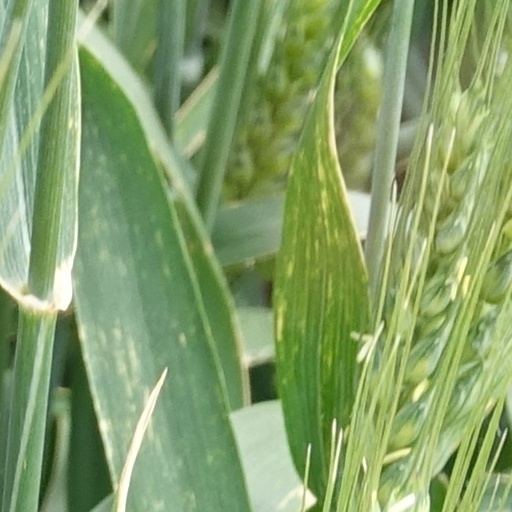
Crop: wheat